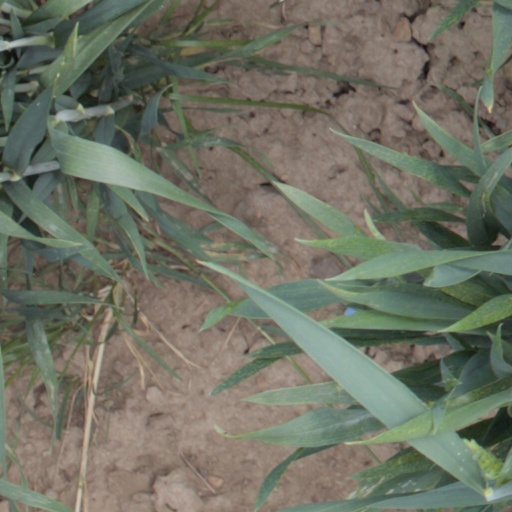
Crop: wheat